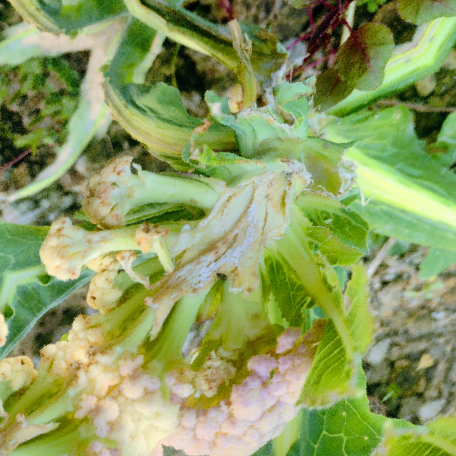
Label: Bacterial spot rot